Ron Galperin

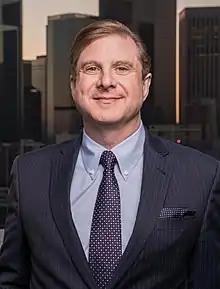
Official portrait, 2018

Ron Shalom Galperin (born August 1, 1963) is an American politician who served as the 19th Los Angeles City Controller from 2013 to 2022. He took office on July 1, 2013 and won re-election in 2017. A member of the Democratic Party, Galperin is the first openly gay official and first neighborhood councilmember to be elected to citywide office in Los Angeles.